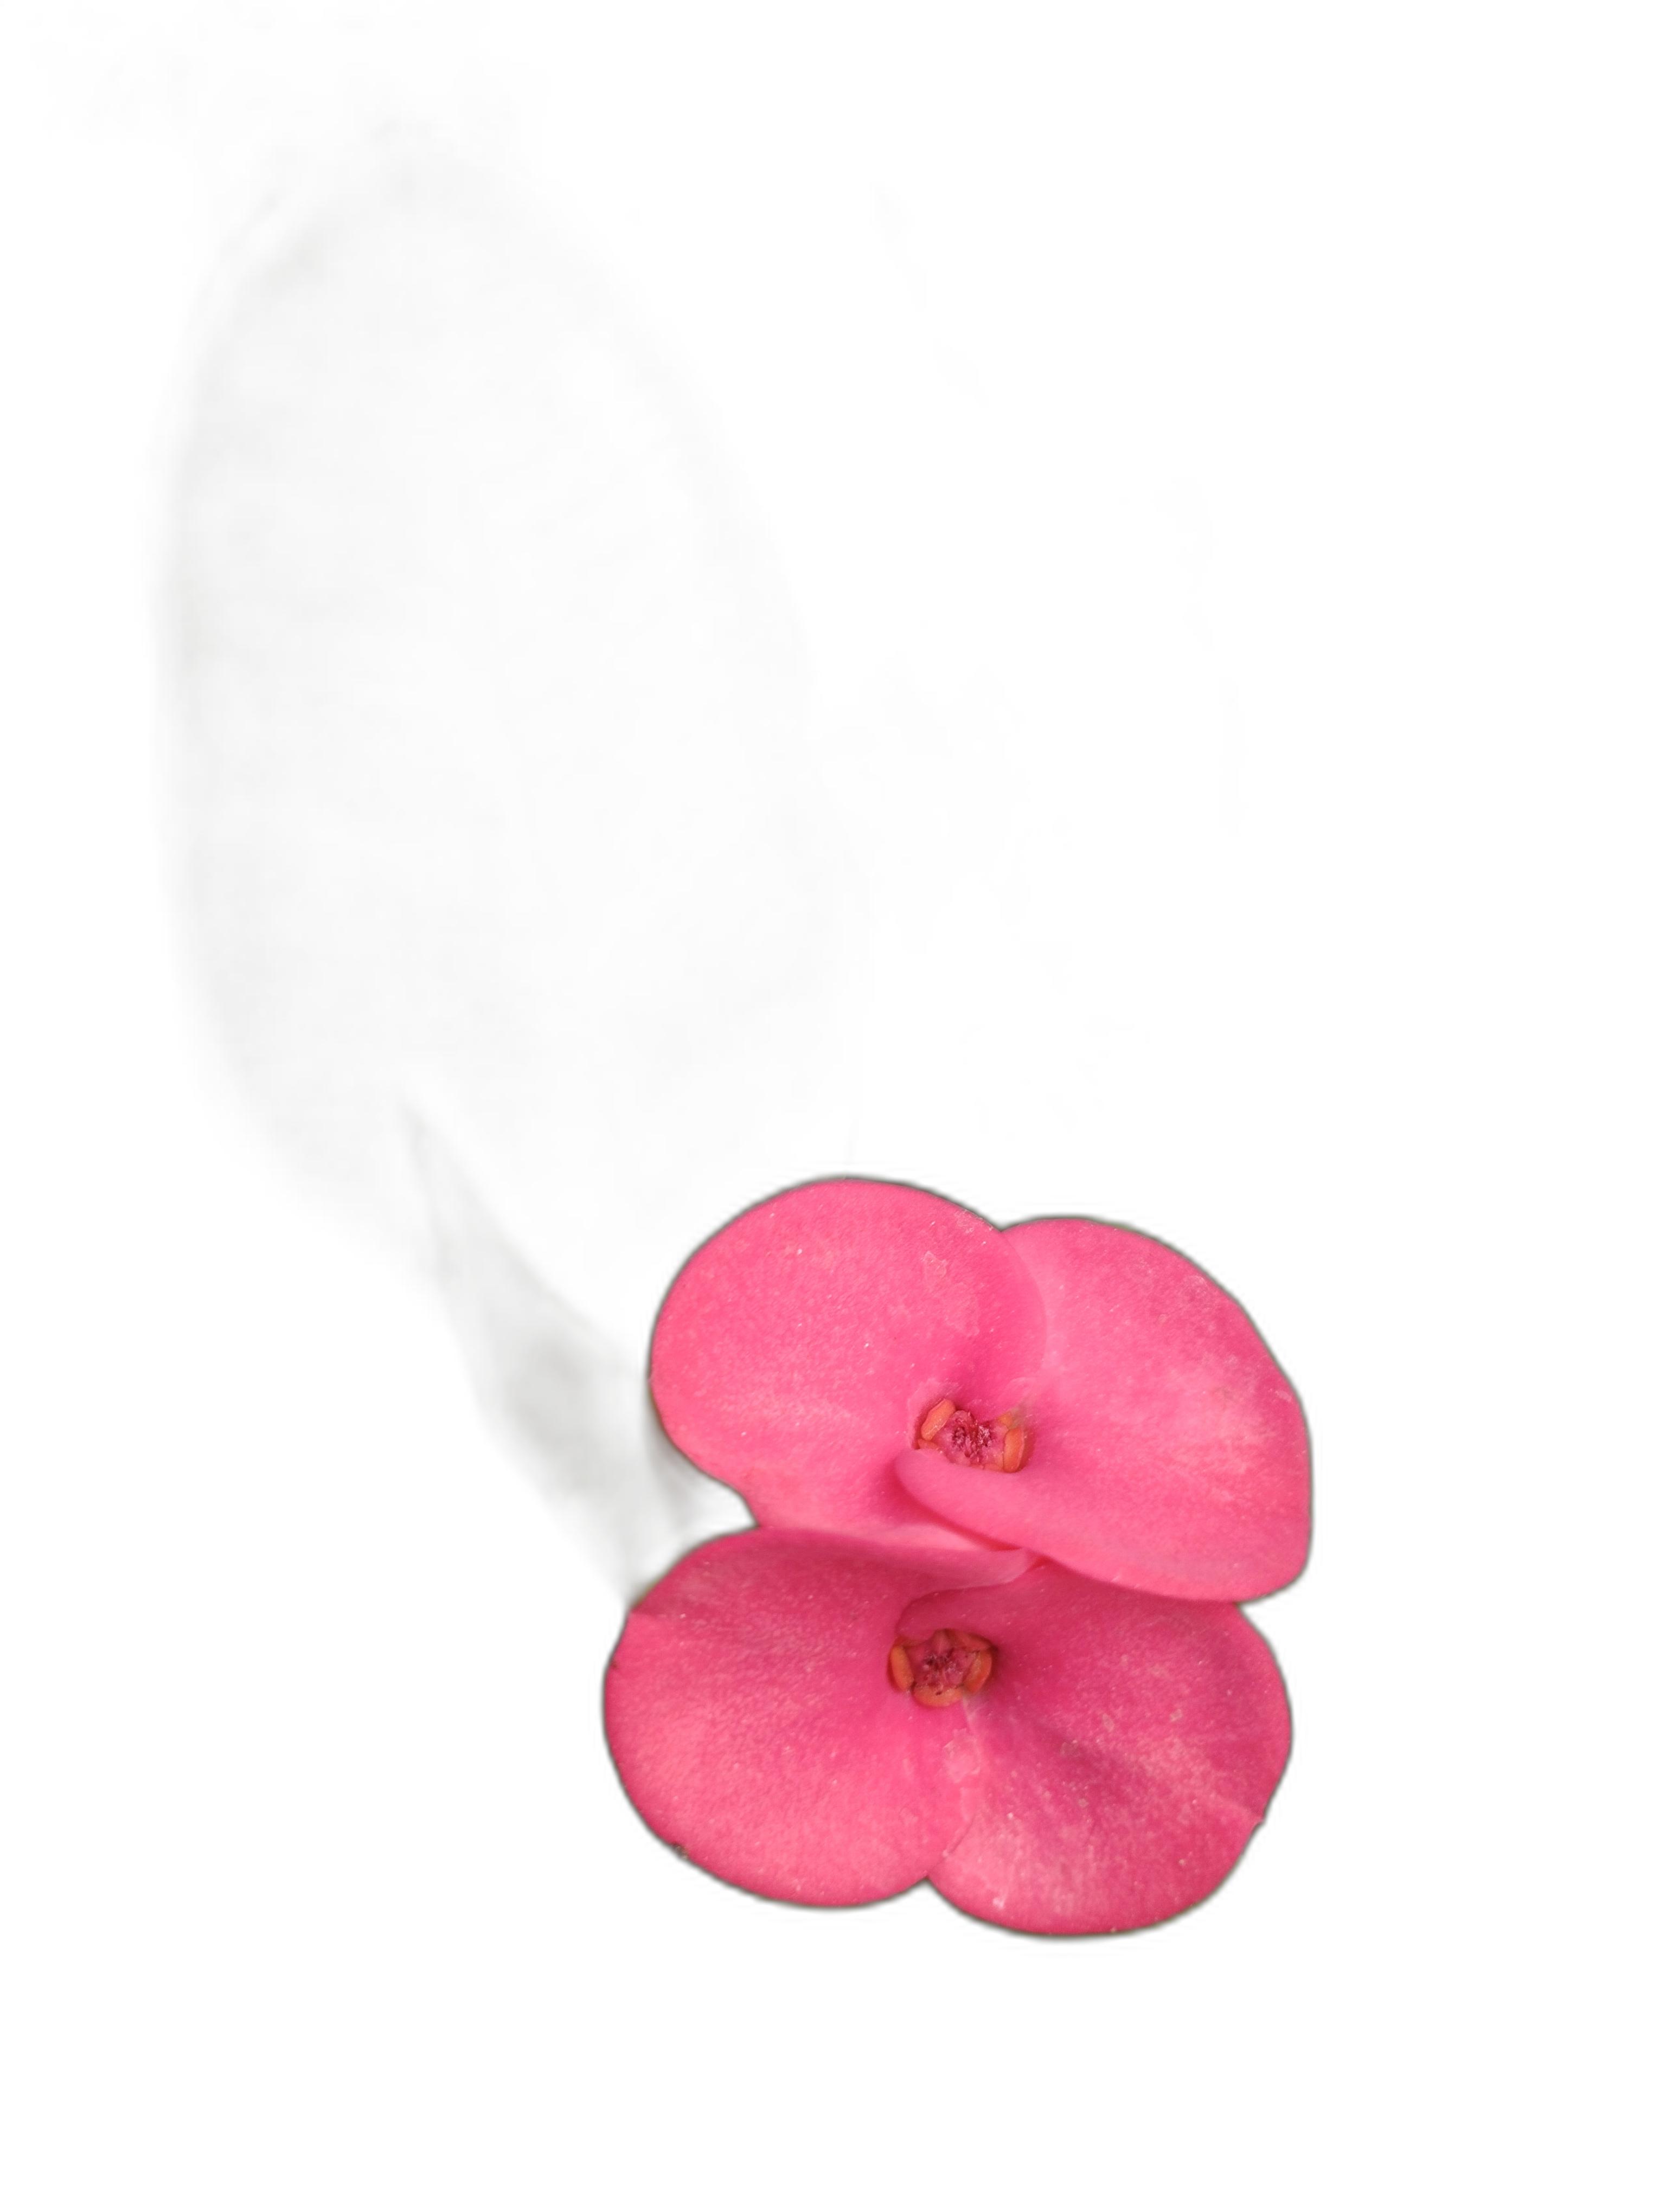
Label: Crown of thorns